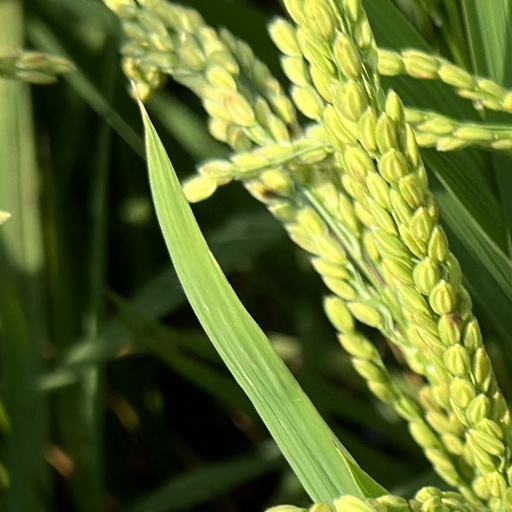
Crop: rice